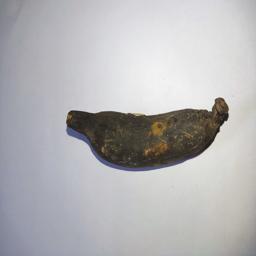
Banana variety: Bangla Kola